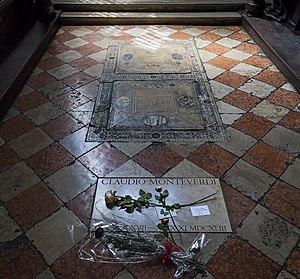
La basilique Santa Maria Gloriosa dei Frari, appelée communément I Frari, est une des principales églises de Venise. Elle est située sur le Campo dei Frari, dans le sestiere de San Polo. Dédiée à l'Assomption de Marie, elle a reçu le titre de basilique mineure.